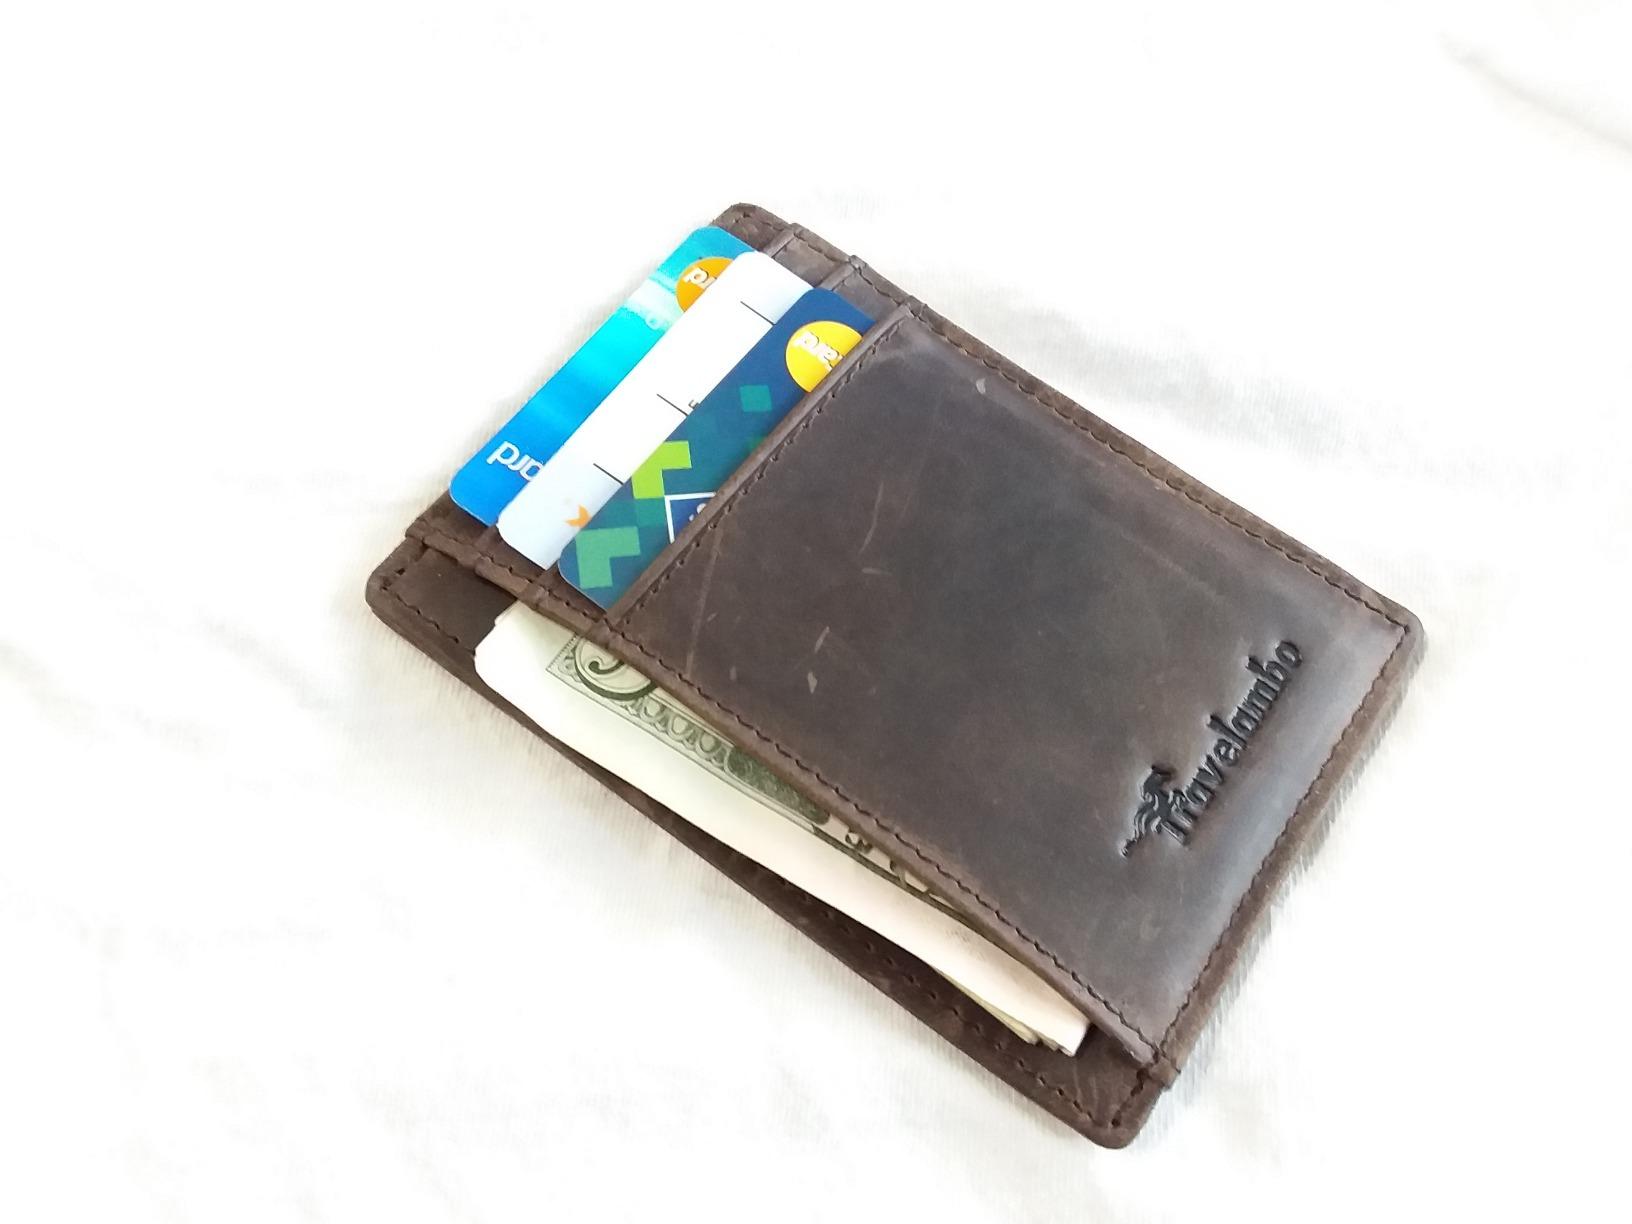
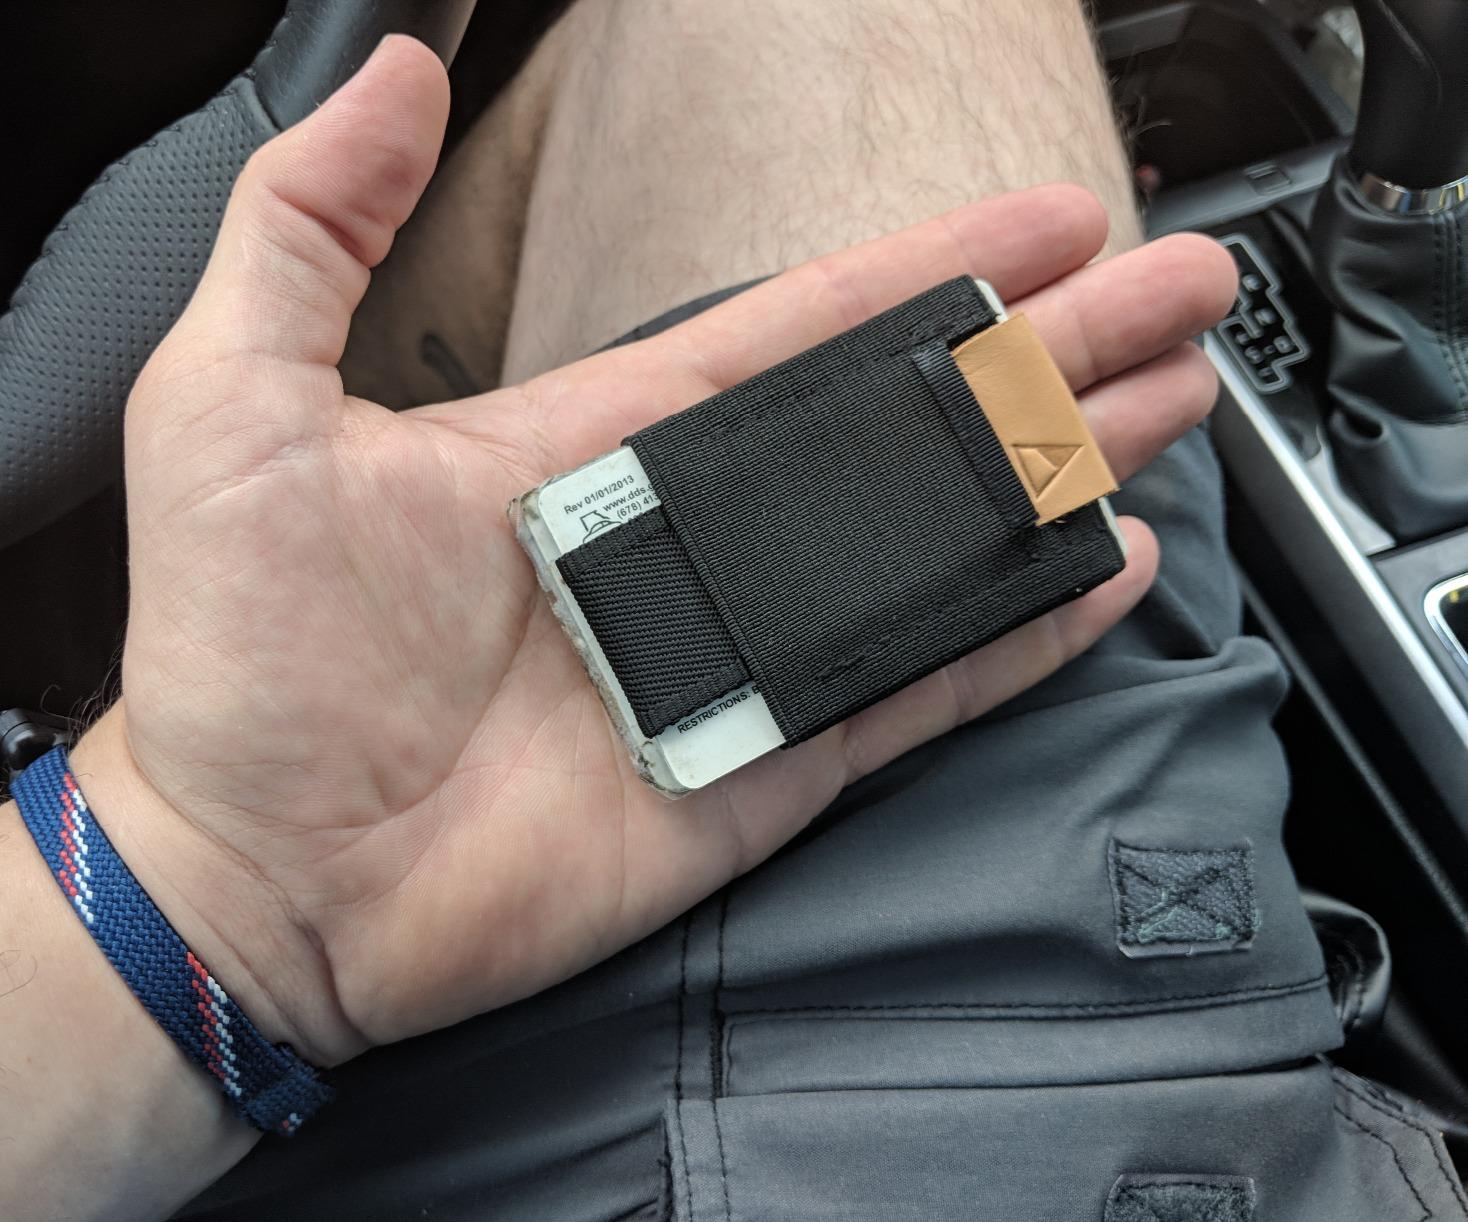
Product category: accessories_wallet
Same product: no